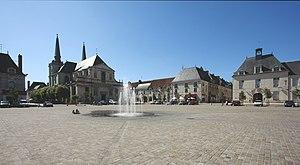
Ce tableau présente la liste de tous les monuments historiques classés ou inscrits dans la ville de Richelieu, Indre-et-Loire, en France.